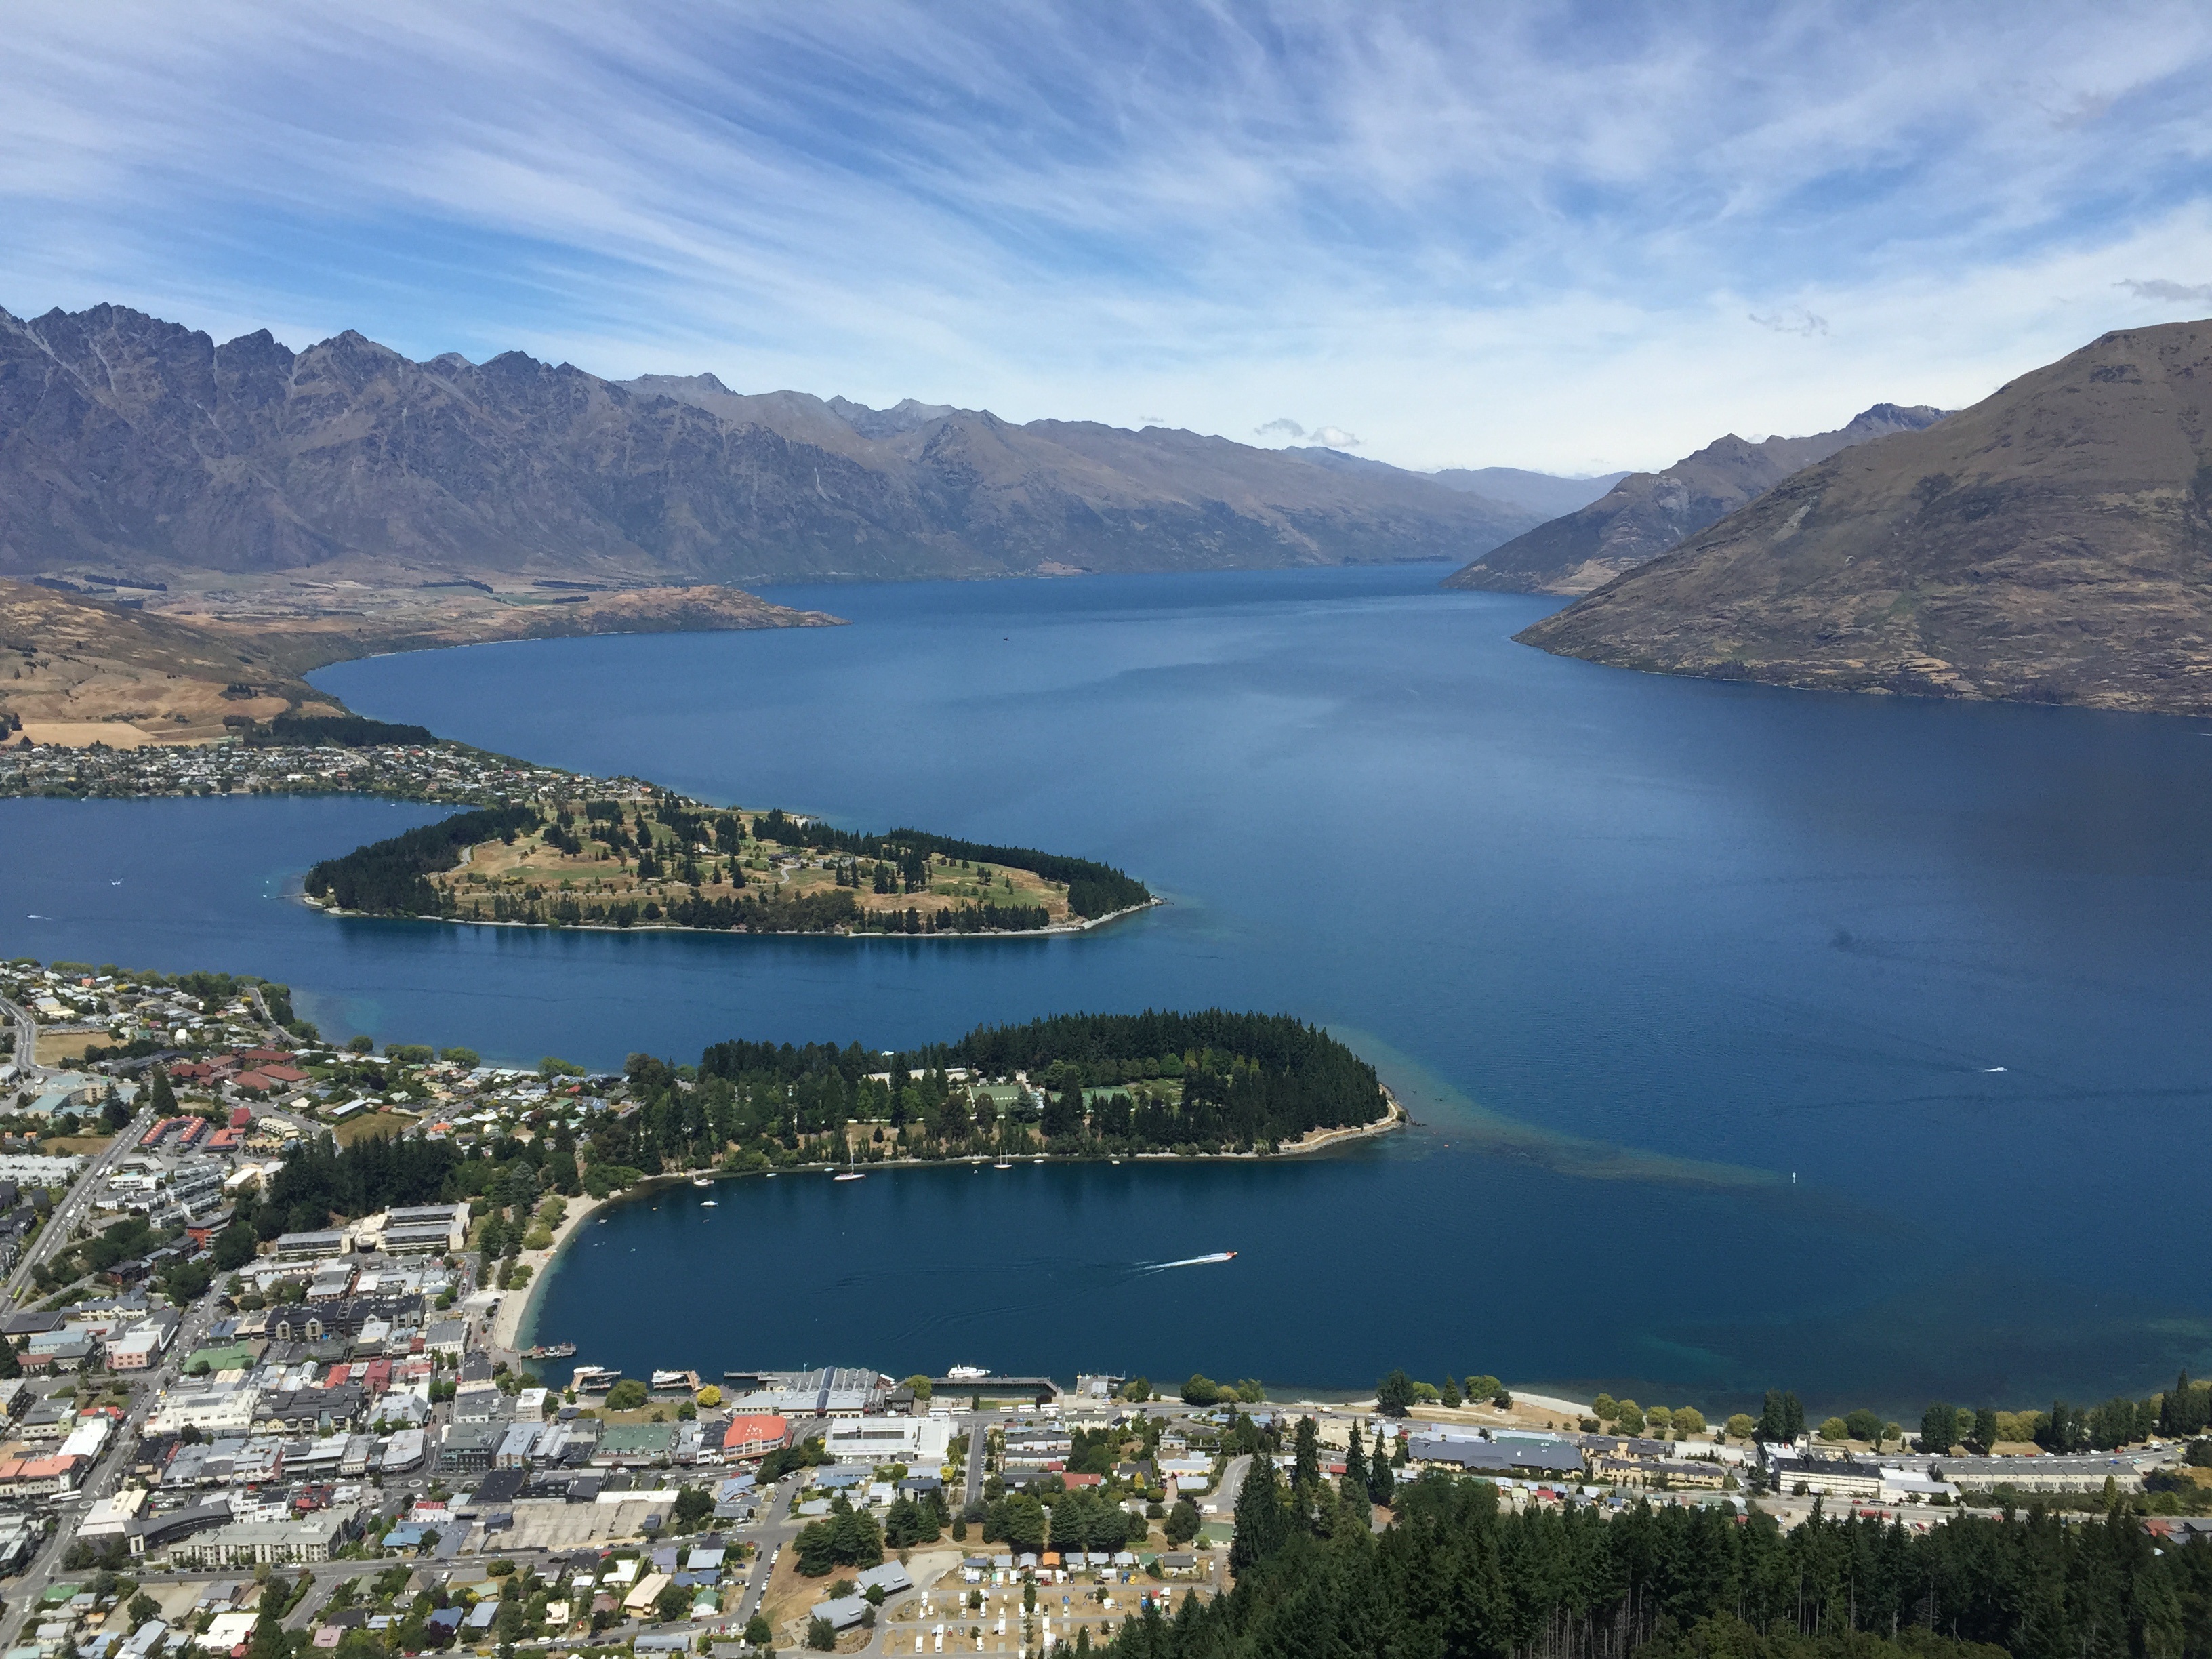
landscape, sea, coast, nature, mountain, lake, city, mountain range, summer, travel, scenic, bay, fjord, reservoir, body of water, new, queenstown, zealand, loch, crater lake, destination, aerial photography